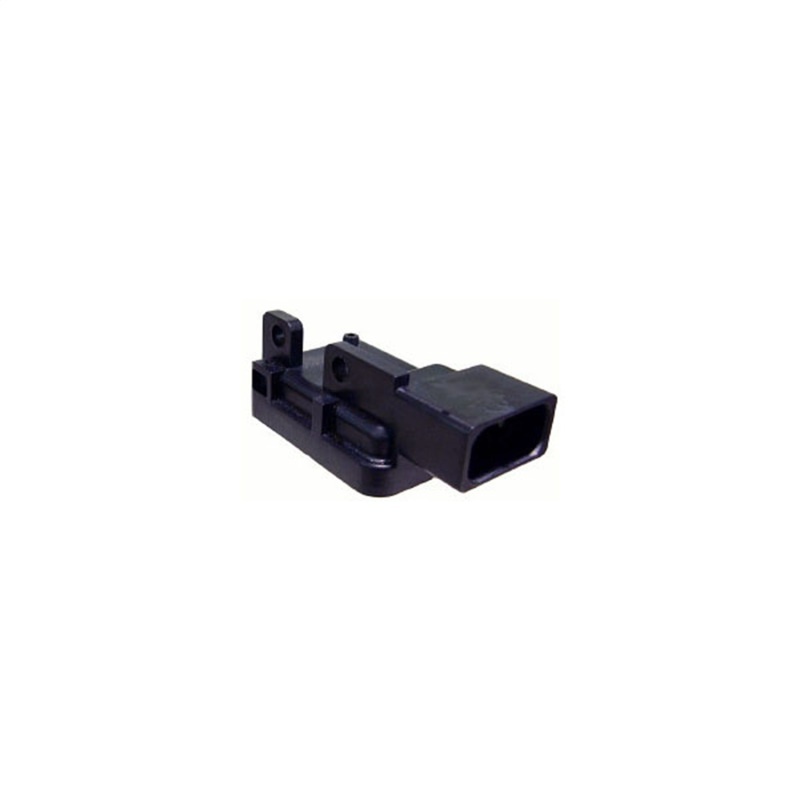
Omix Map Sensor 93-96 Jeep Grand Cherokee (ZJ)
exceed factory standards for a great fit and quality you can rely on. This replacement MAP (Manifold Absolute Pressure) sensor fits 93-96 Grand Cherokee ZJ 5.2 liter models. Replaces OE 56026770 Warranty This Part Fits: Year Make Model Submodel 1993 Jeep Grand Cherokee Base 1993-1996 Jeep Grand Cherokee Laredo 1993-1996 Jeep Grand Cherokee Limited 1995 Jeep Grand Cherokee Orvis 1994-1995 Jeep Grand Cherokee SE
Brand: OMIX
Category: Vehicles & Parts > Vehicle Parts & Accessories > Motor Vehicle Parts > Motor Vehicle Sensors & Gauges